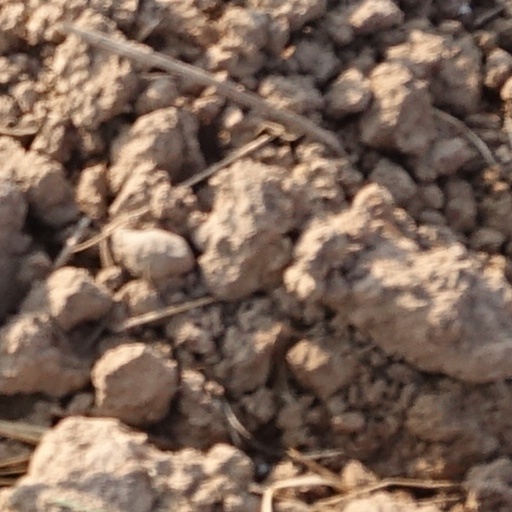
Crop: wheat